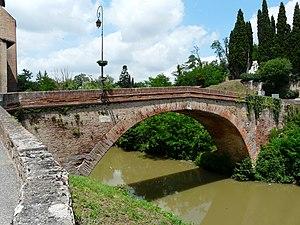
Le pont de Lajous, au-dessus de l'Arize, Rieux-Volvestre, Haute-Garonne, France.
Cette liste de ponts de France présente une liste de ponts remarquables de France, tant par leurs caractéristiques dimensionnelles, que par leur intérêt architectural ou historique.
Rieux-Volvestre, Rieux avant 2009, est une commune française située dans le département de la Haute-Garonne en région Occitanie.
L'Arize est une rivière du Sud-Ouest de la France qui coule en région Occitanie, dans les départements de l'Ariège et de la Haute-Garonne. C'est un affluent direct de la Garonne en rive droite.